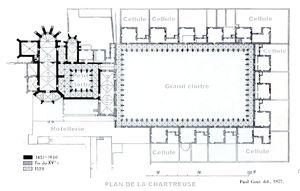
Plan de la chartreuse Saint-Sauveur (d'après ""Congrès Archéologique de France - 1937"")"
On appelle grand cloître en architecture religieuse et monastique la vaste galerie couverte, en forme de quadrilatère, dans laquelle donne accès chacun des logis individuels des moines-ermites chartreux. Le grand cloître est une particularité des monastères de l’ordre des chartreux.
La chartreuse Saint-Sauveur est un ancien monastère de moines-ermites de l'ordre des Chartreux. Sis au sud de Villefranche-de-Rouergue, sur la route menant à Najac et Albi, il fut fondé au XVᵉ siècle et fermé - les derniers moines étant expulsés - en 1790, par les autorités révolutionnaires.
Villefranche-de-Rouergue est une commune française, située dans le département de l'Aveyron, dont elle est sous-préfecture, et dans la région Occitanie.
Une chartreuse, Cartusia en latin, est un monastère de Chartreux, mais par contre, à strictement parler, les chartreuses ne sont pas des abbayes. La plus célèbre est la Grande Chartreuse.